Frankfurt

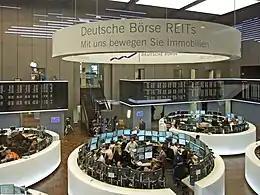
trading floor in Frankfurt

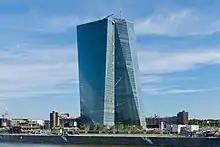
The new headquarters of the European Central Bank in the Ostend district

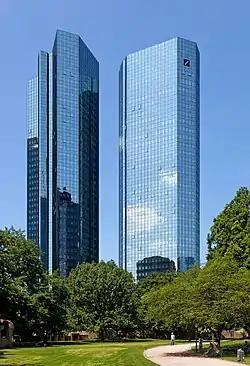
Deutsche Bank Twin Towers

Frankfurt is the largest city in the state of Hesse in the western part of Germany.